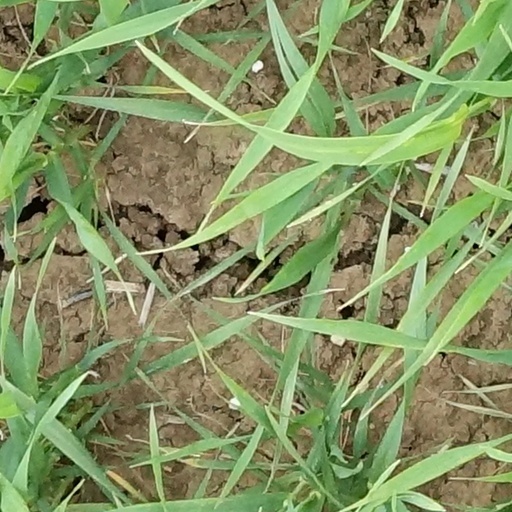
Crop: wheat